Roger Mooking

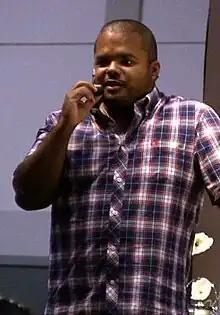
Mooking speaks at a demonstration at the CNE.

Roger Mooking is a Trinidadian-Canadian chef, musician, and television host. Mooking is the host of the television series "Man Fire Food" (2012 to present). He is also the host and co-creator of "Everyday Exotic". Both programs aired on the Cooking Channel and Food Network Canada. He also appears on "Heat Seekers" with Aarón Sanchez on Food Network. Mooking has had many appearances on shows such as "Today", "Good Morning America", "The Marilyn Denis Show", "Iron Chef America", "Top Chef Canada", and "Chopped Canada".